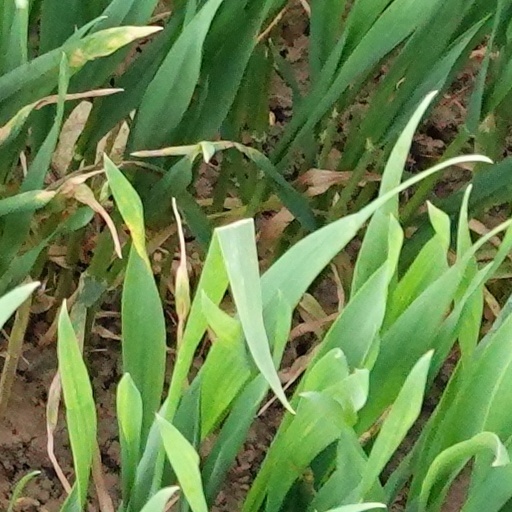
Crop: wheat